Mirah

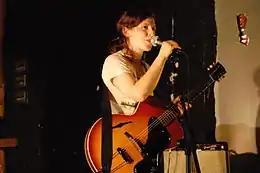
Mirah with her Gibson guitar in 2009

Released on K Records on August 7, 2007, "" is a collaborative album between Mirah and Spectratone International (Lori Goldston and Kyle Hanson, formerly of the Black Cat Orchestra). The subject matter revolves around the lives of insects, and the album was inspired by the writing of 19th century entomologist and poet J. Henri Fabre, as well as "The Insect Play" by Karel Čapek. Stop motion films by Britta Johnson were also a part of the project. According to Allmusic, "[the songs] are intricate and beautifully made, giving a larger scale to the big events in these tiny lives – birth, death, mating, eating, sacrifice, survival – while keeping the details that make them fascinating." As of September 2008 she was touring and performing with Spectratone International, playing a string of gigs on the west coast.